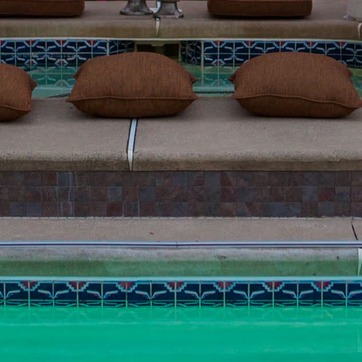
Material: stone